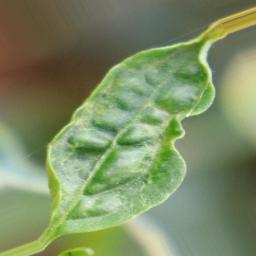
Label: mites_and_trips